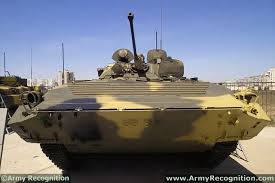
Label: BMP